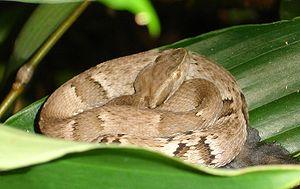
Bothrops jararaca est une espèce de serpents de la famille des Viperidae.